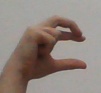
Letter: thal